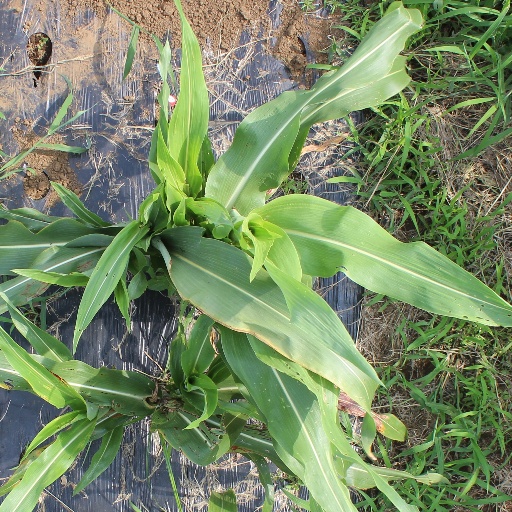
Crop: sorghum